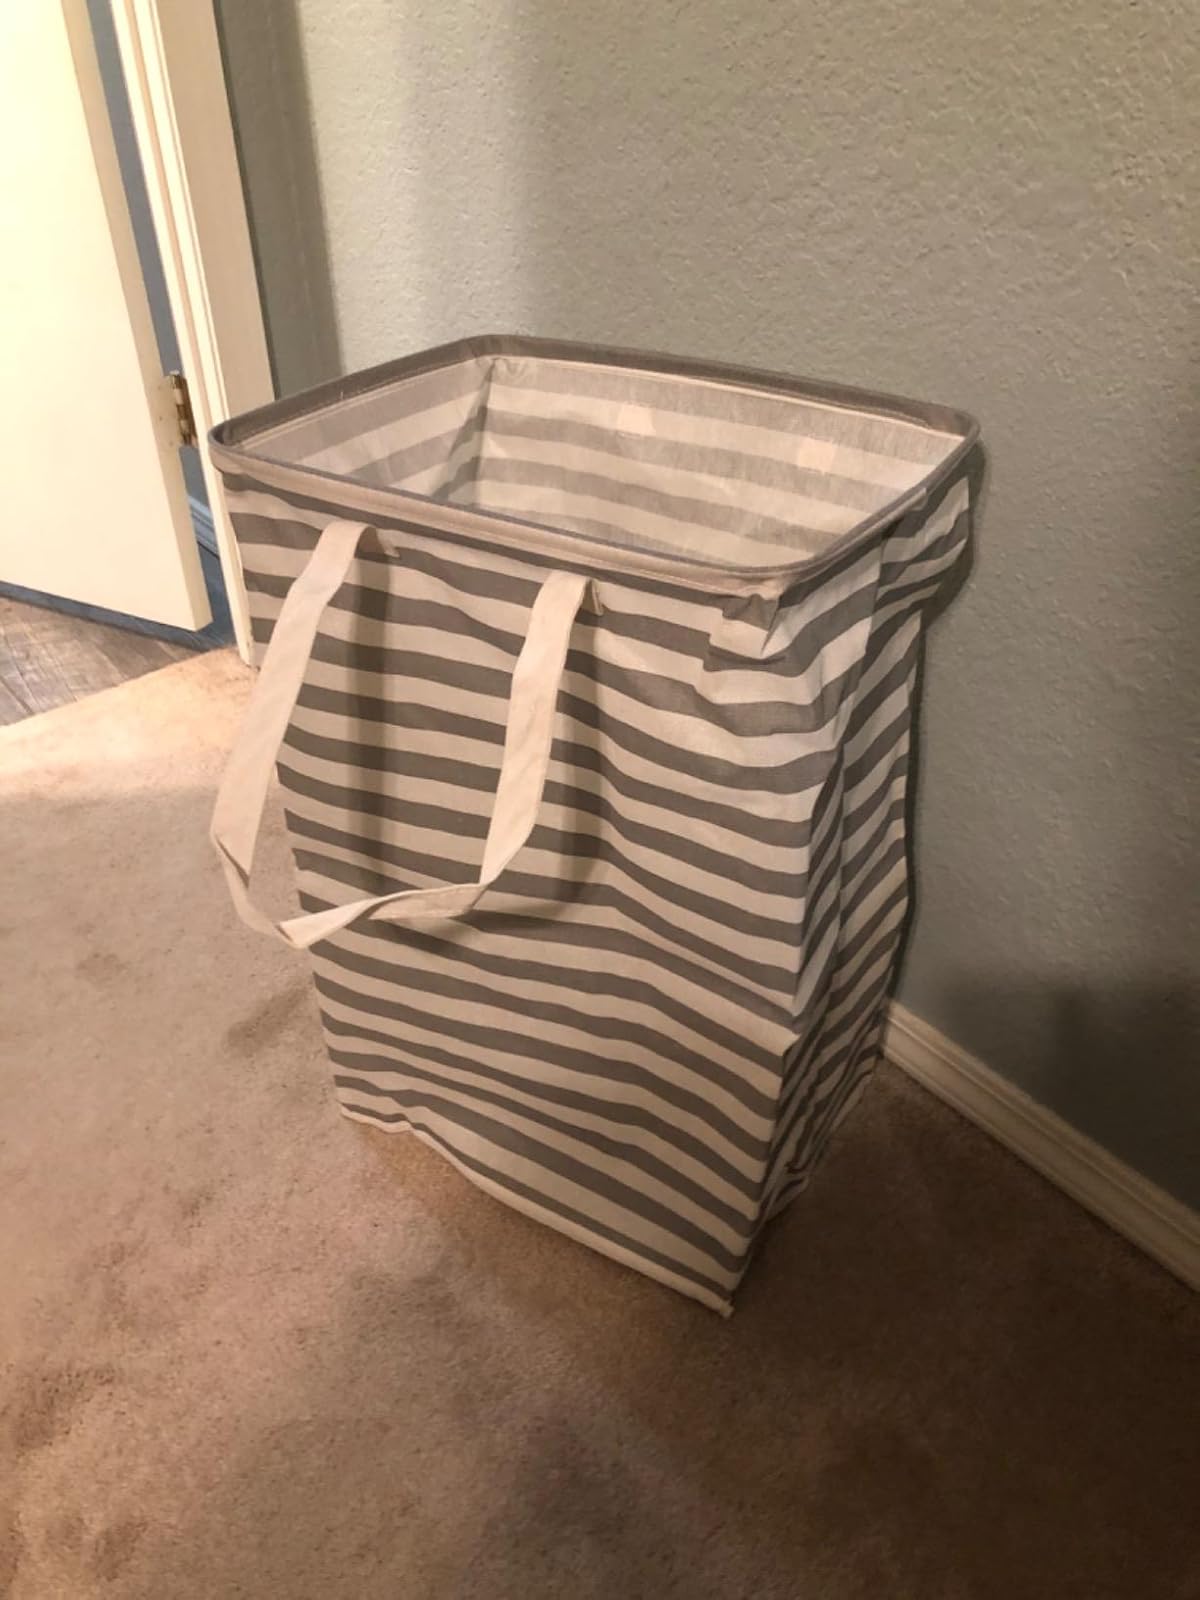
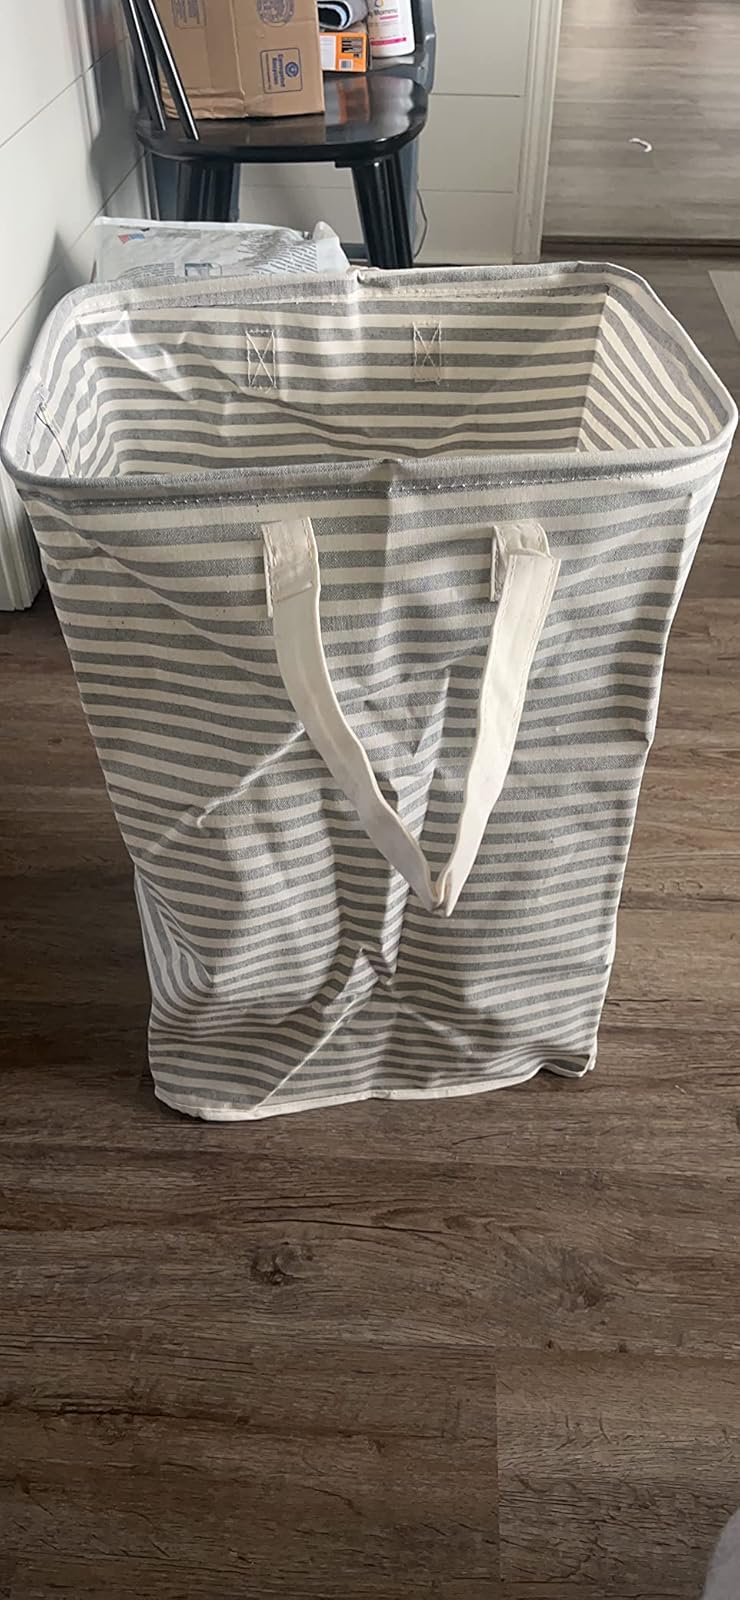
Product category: items_hamper
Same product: no